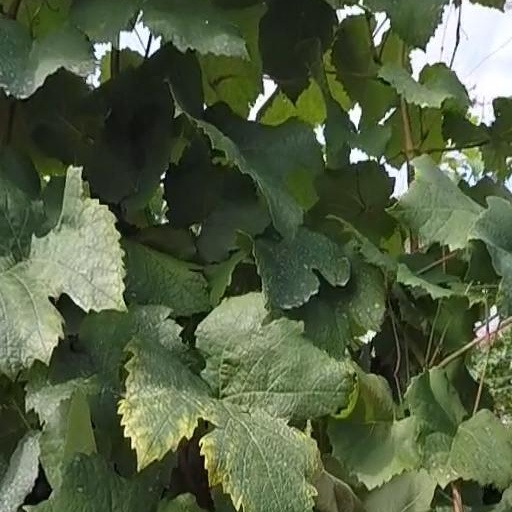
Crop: grape